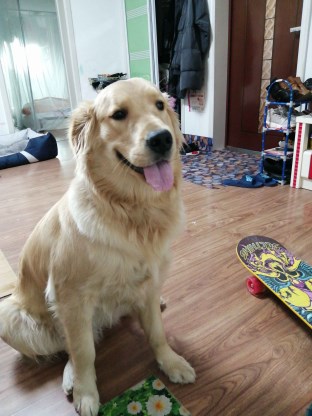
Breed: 5355-n000126-golden_retriever